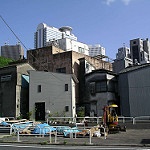
Label: buildings